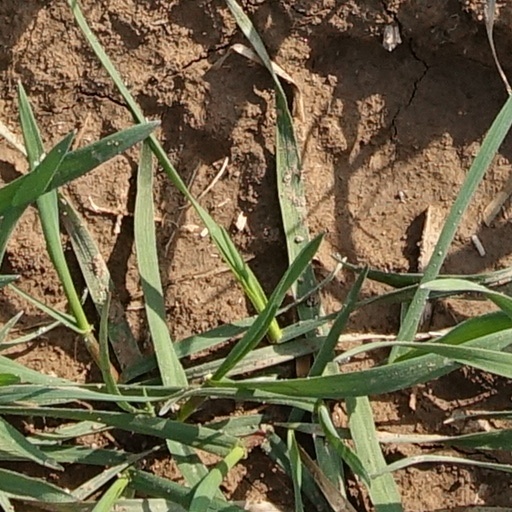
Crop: wheat